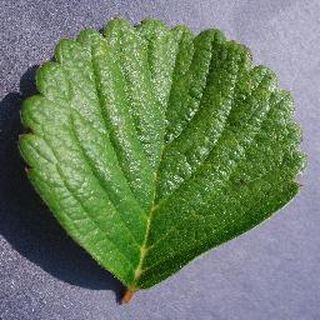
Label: healthy_strawberry